History of Israel

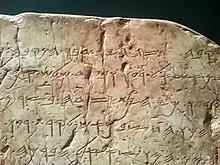
Detail of the Siloam inscription

It is believed that refugees from the destruction of Israel moved to Judah, massively expanding Jerusalem and leading to construction of the Siloam Tunnel during the rule of King Hezekiah (ruled 715–686 BCE). The tunnel could provide water during a siege and its construction is described in the Bible. The Siloam inscription, a plaque written in Hebrew left by the construction team, was discovered in the tunnel in 1880s, and is today held by the Istanbul Archaeology Museum.